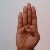
The image shows a hand gesture representing the letter 'B' in Indian Sign Language.